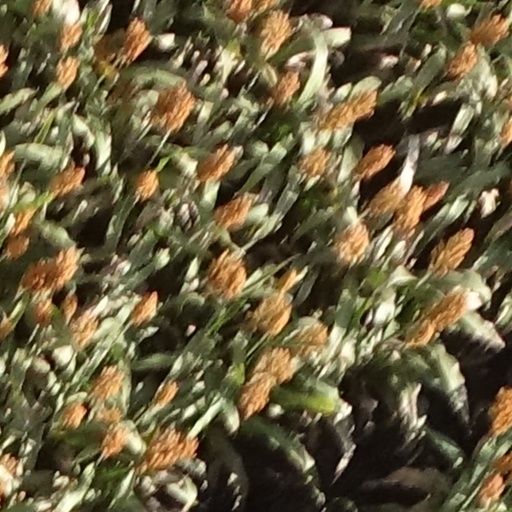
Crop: sorghum